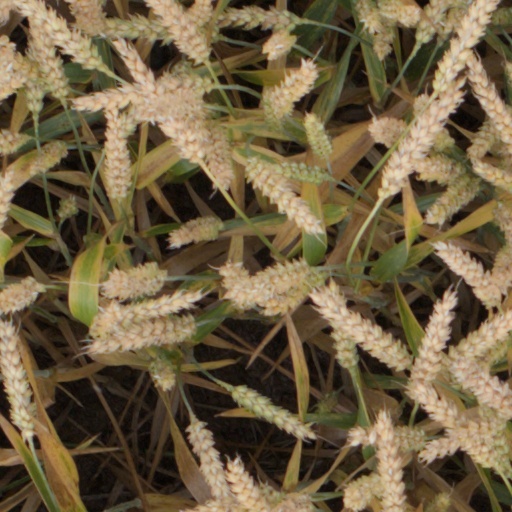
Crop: wheat